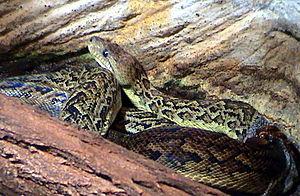
Chilabothrus angulifer est une espèce de serpents de la famille des Boidae. En français, il est nommé Boa arc-en-ciel cubain ou Boa de Cuba ou Boa cubain.